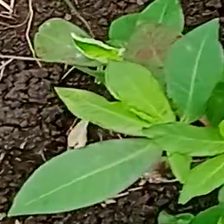
Weed species: Moti_dudhi(Euphorbia_geneculata_L)